New York State Museum

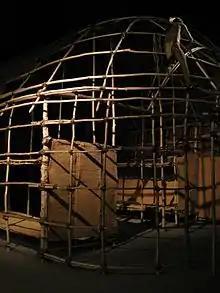
Iroquoian longhouse

The large majority of the museum's permanent exhibits are located in the voluminous first floor, which features high ceilings that can accommodate large artifacts and displays, such as a subway car, fire engines, a reconstructed Mohawk Iroquois Longhouse, and a mastodon skeleton. Several smaller galleries and halls on the first floor house various temporary art exhibitions, as well as temporary scientific, historical, and cultural exhibits.